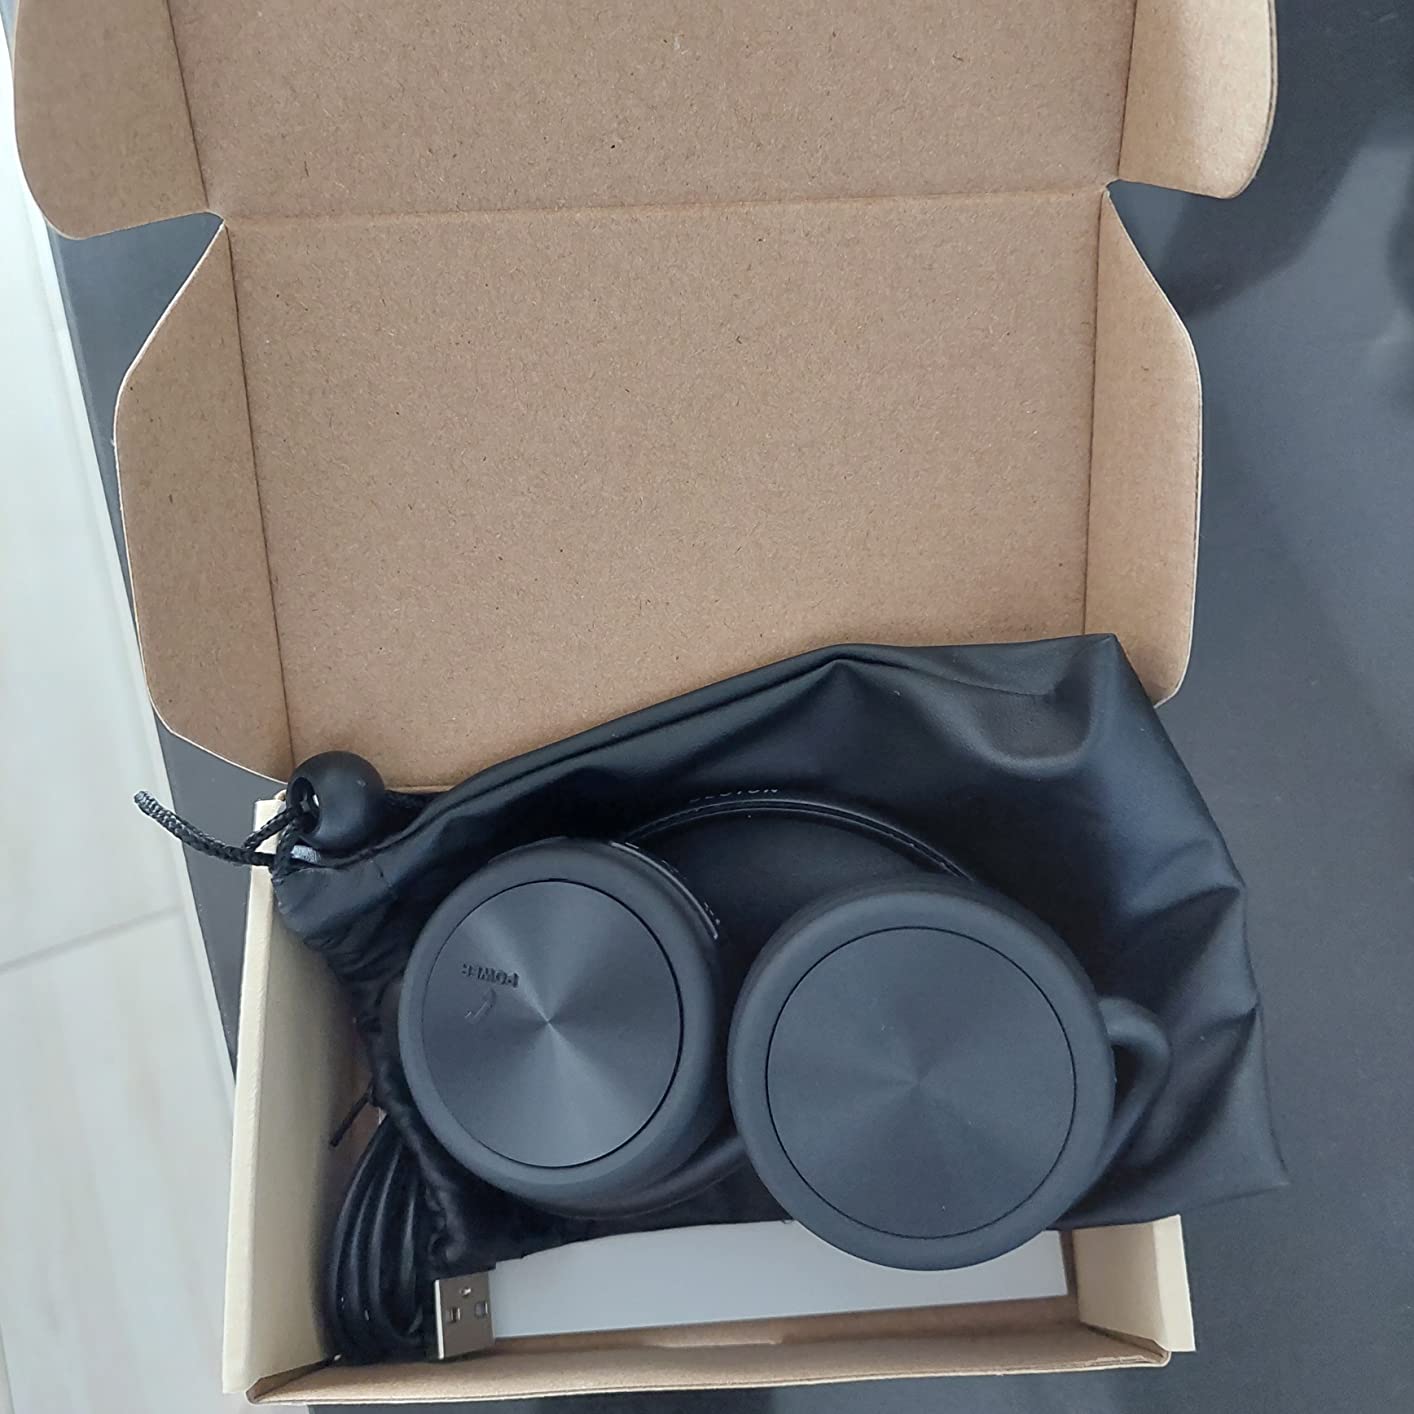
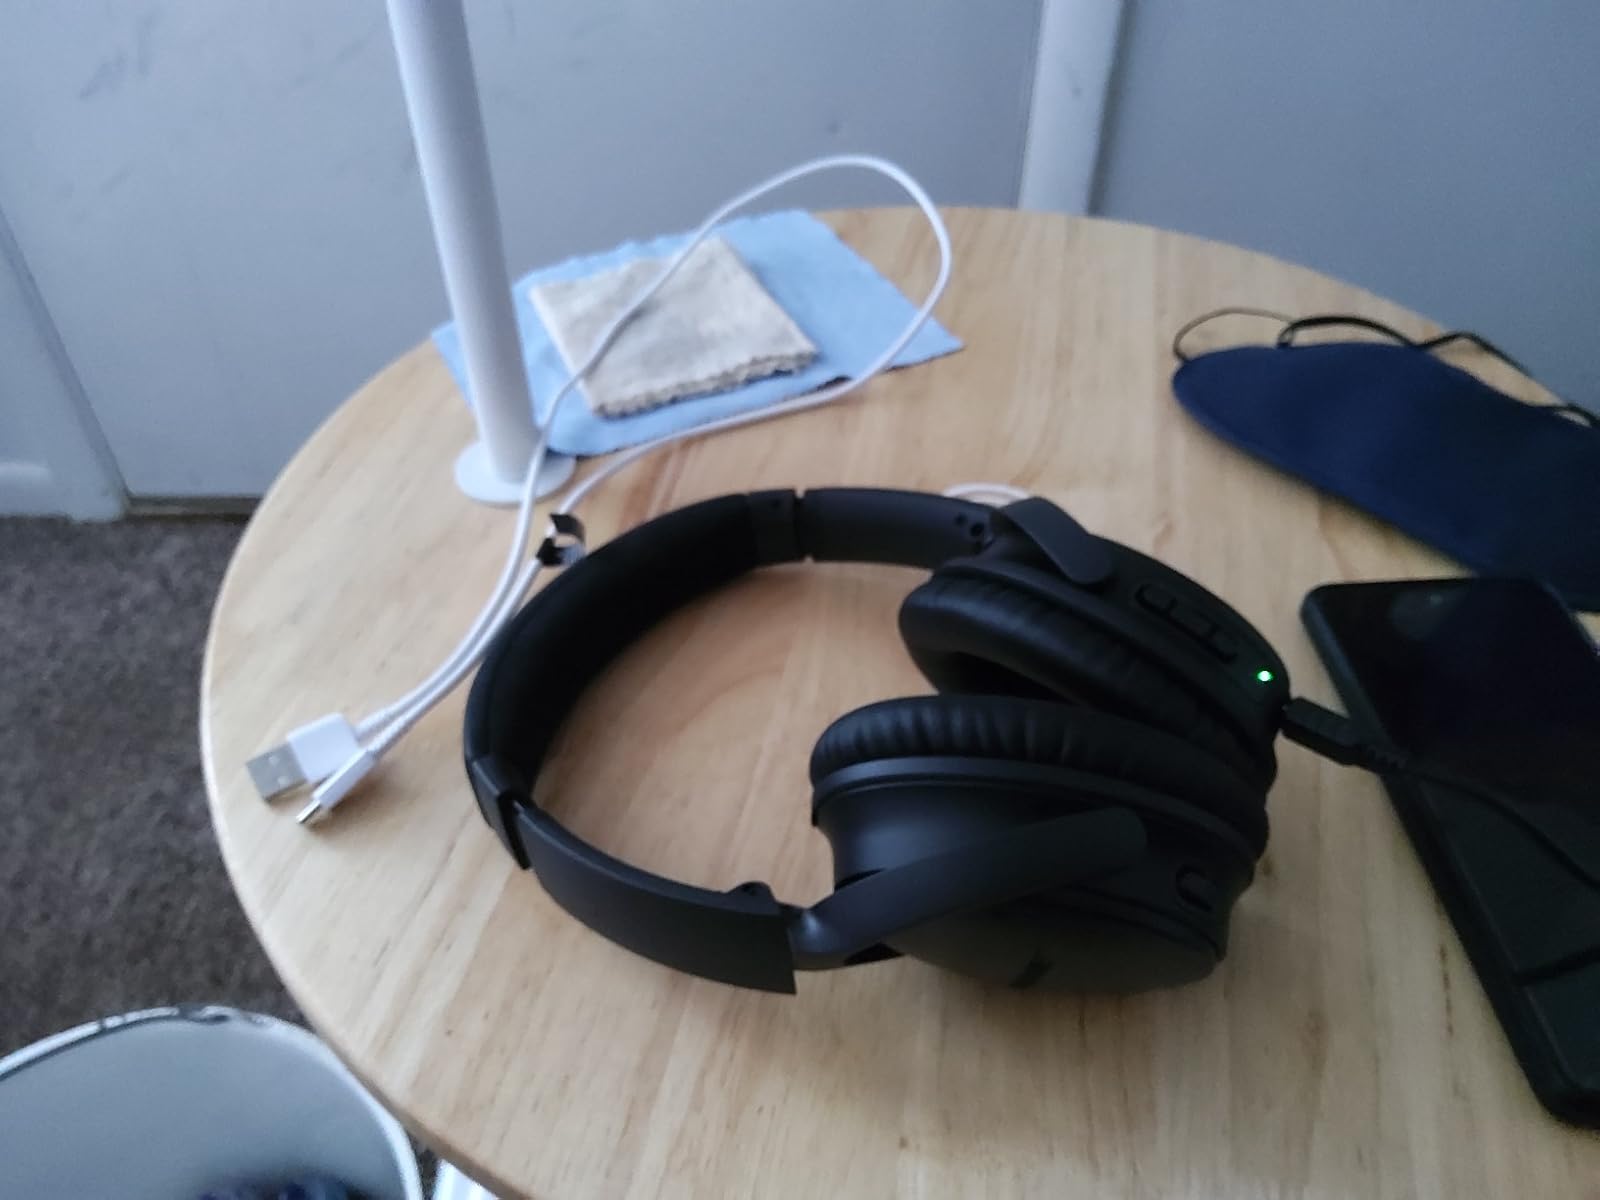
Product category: headphones
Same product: no